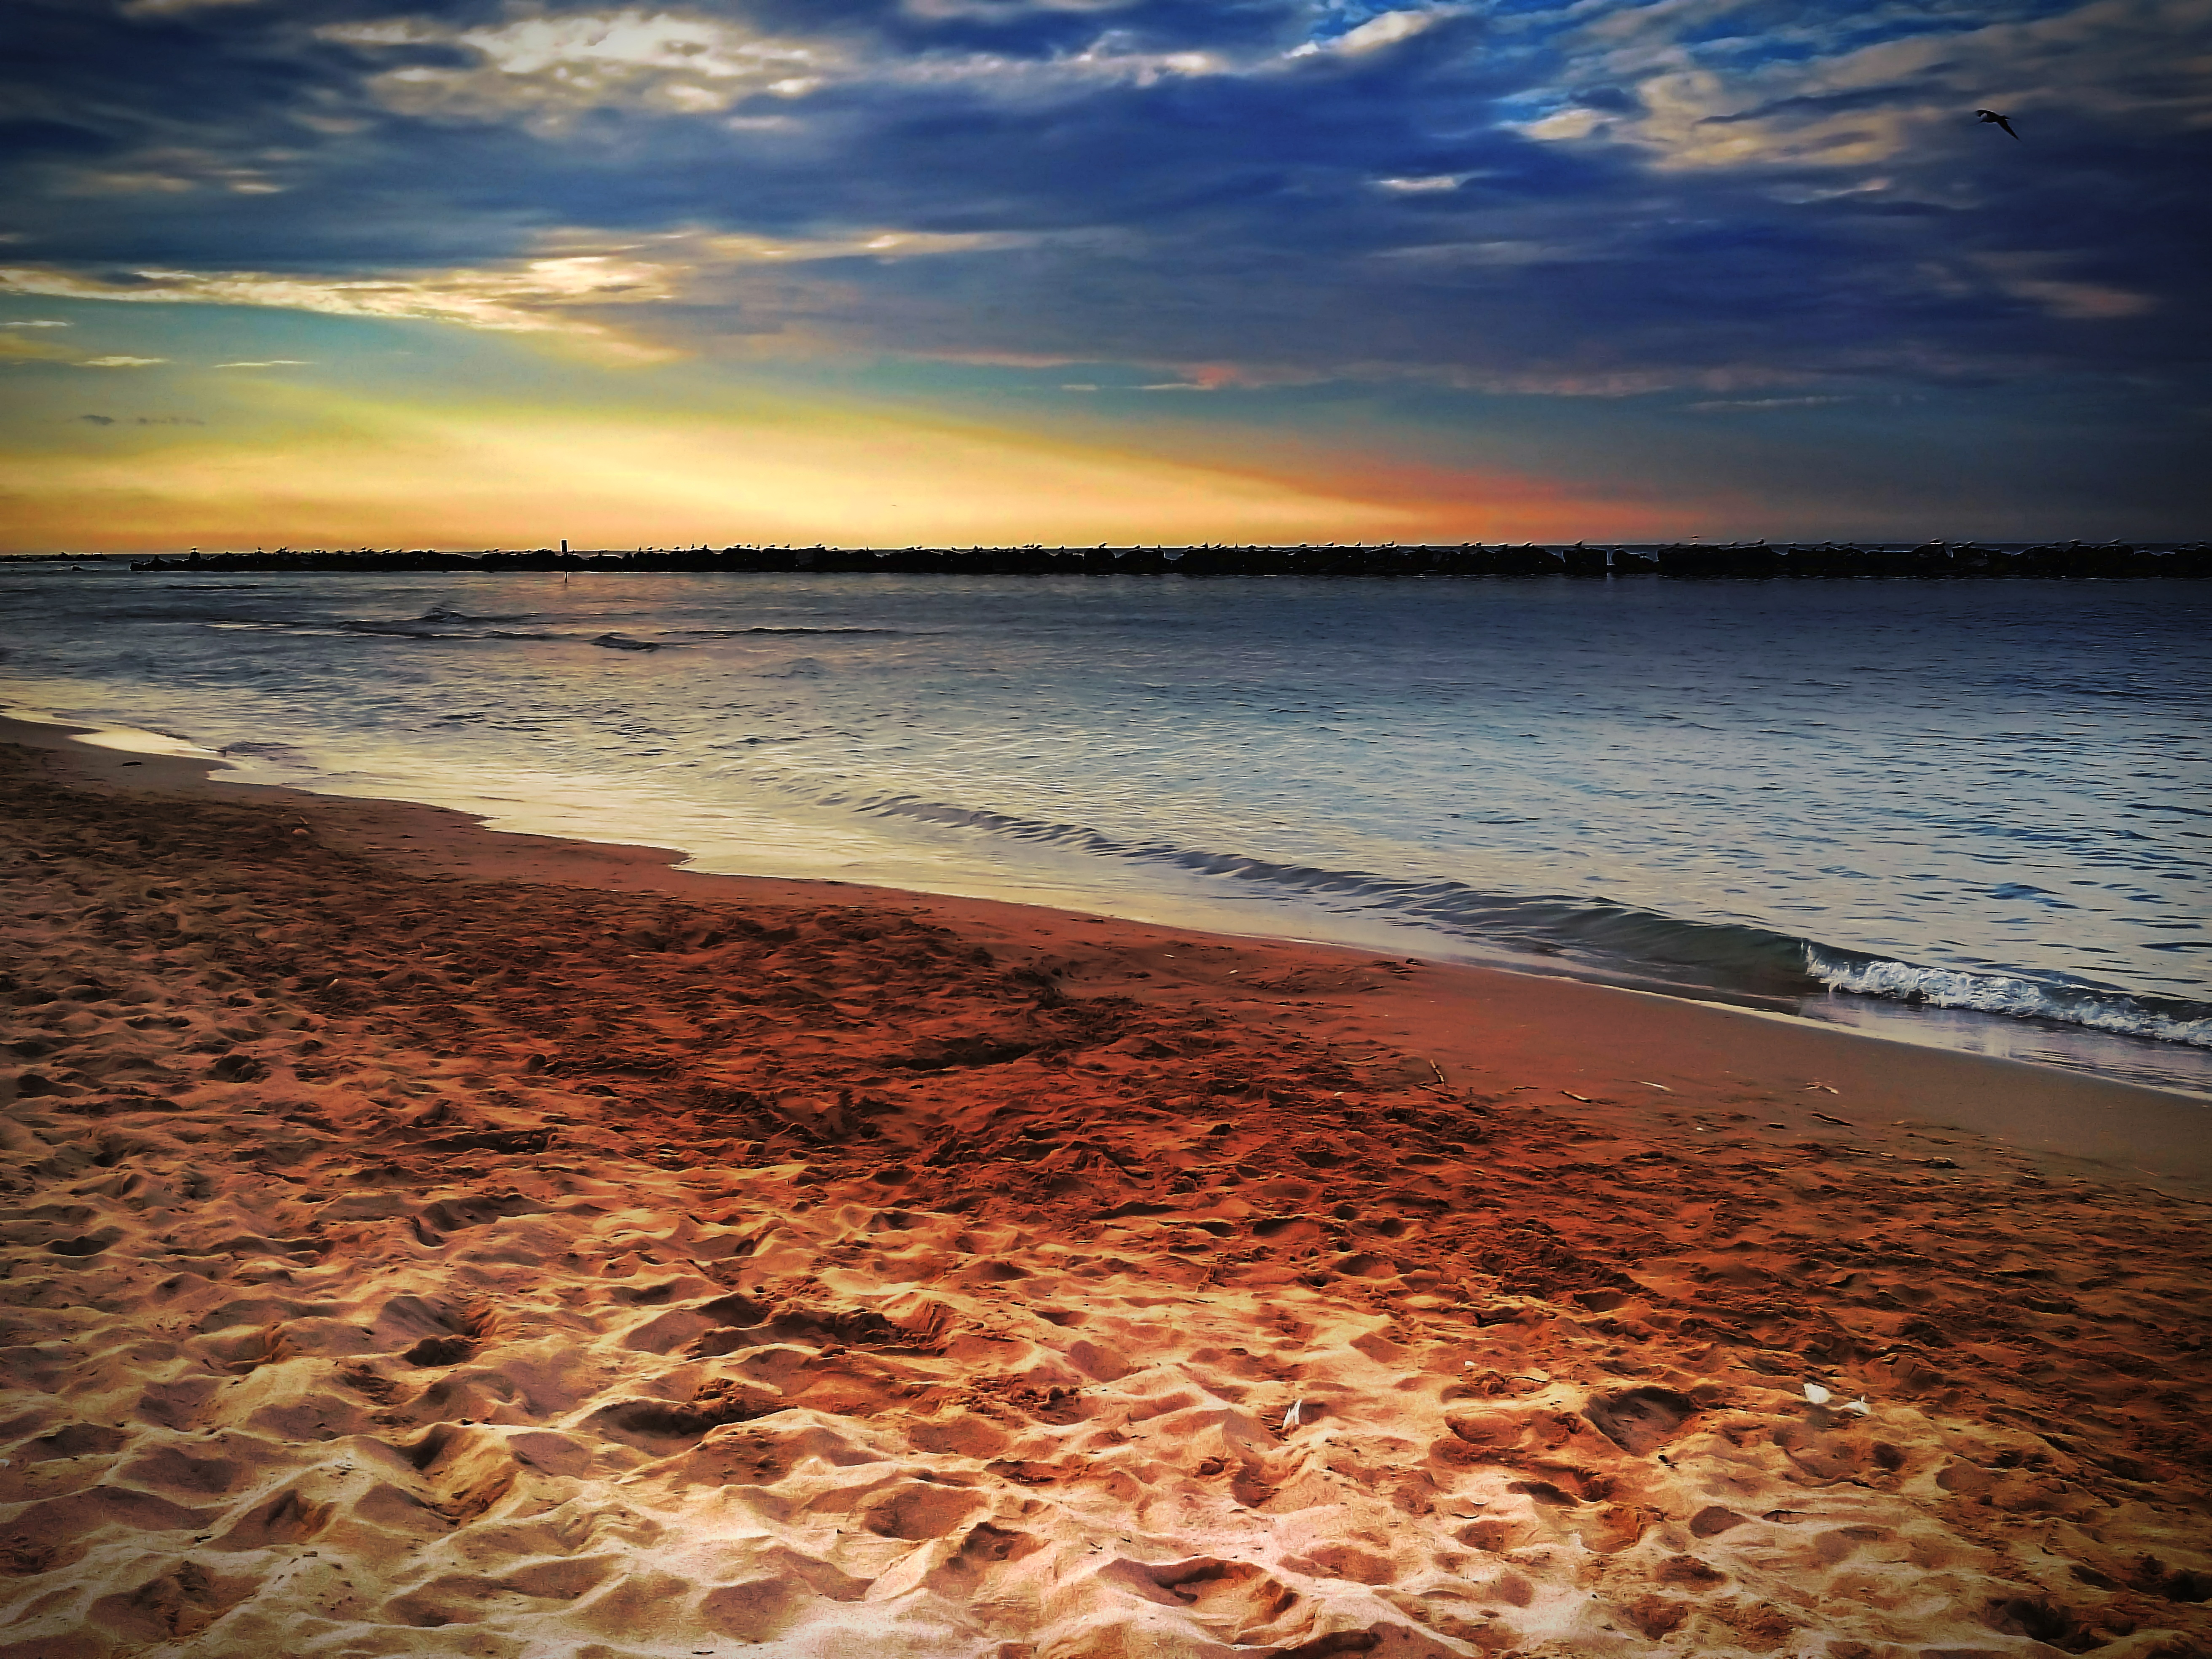
beach, sea, coast, nature, sand, rock, ocean, horizon, cloud, sky, sun, sunrise, sunset, sunlight, morning, shore, wave, dawn, dusk, evening, reflection, material, body of water, wind wave